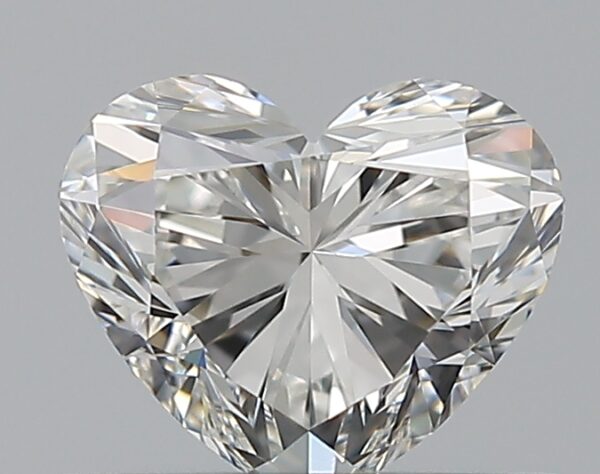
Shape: heart
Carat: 0.53
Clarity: VVS2
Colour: G
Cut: EX
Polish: EX
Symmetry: VG
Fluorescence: F
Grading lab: GIA
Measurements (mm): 4.82 x 5.61 x 3.37